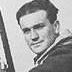
Age: 20